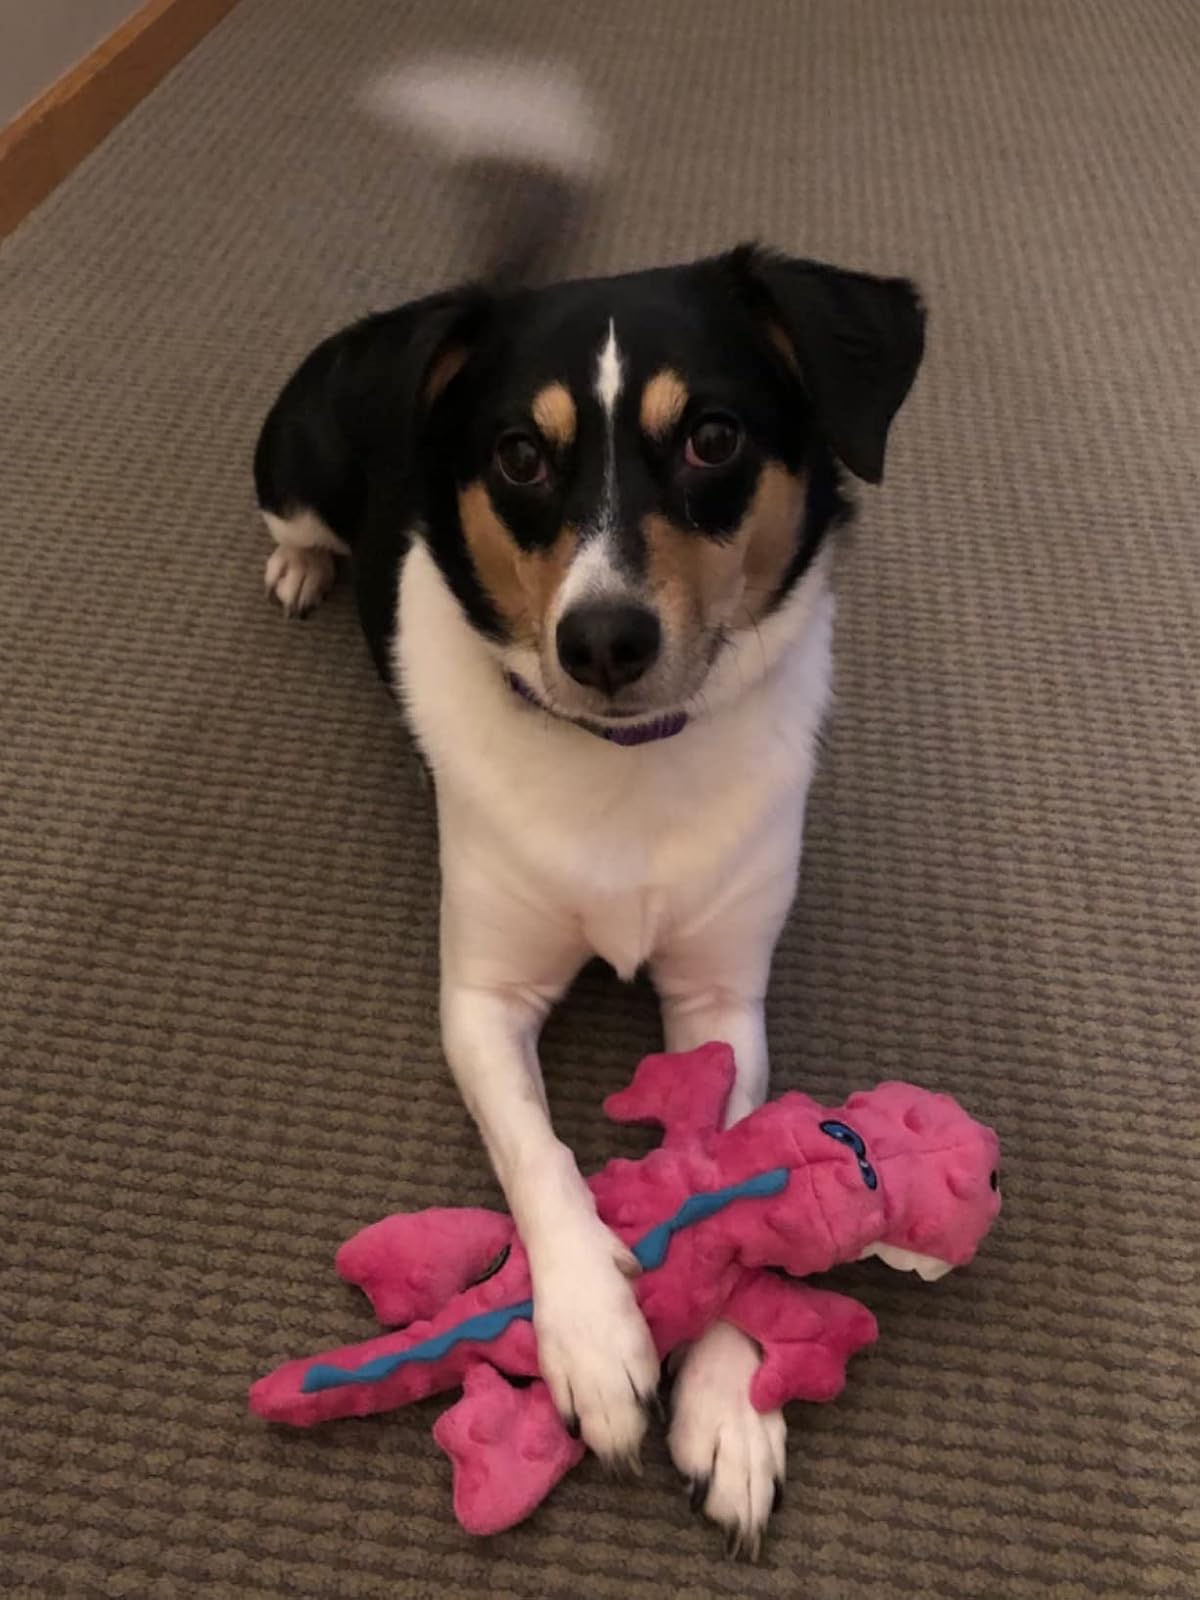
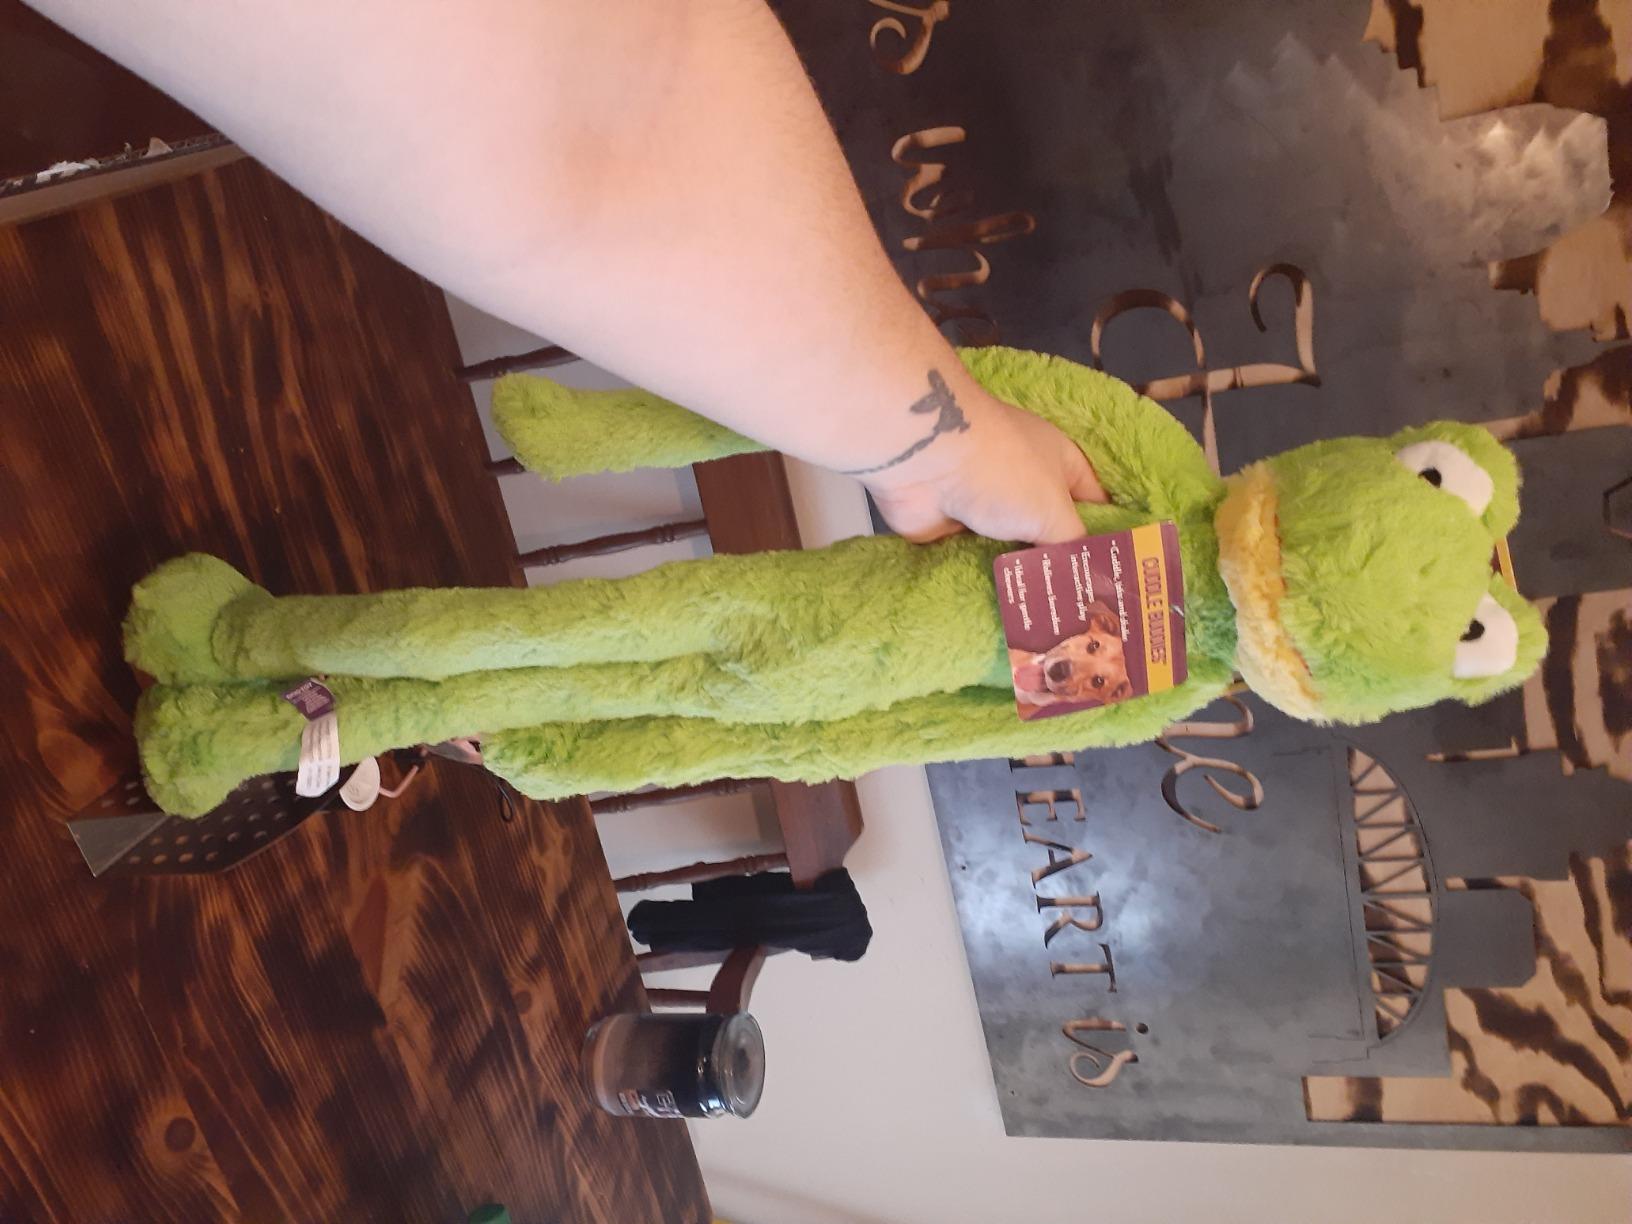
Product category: items_toy
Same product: no